Question: Please indicate a possible affordance area of the apple that can be used for eating
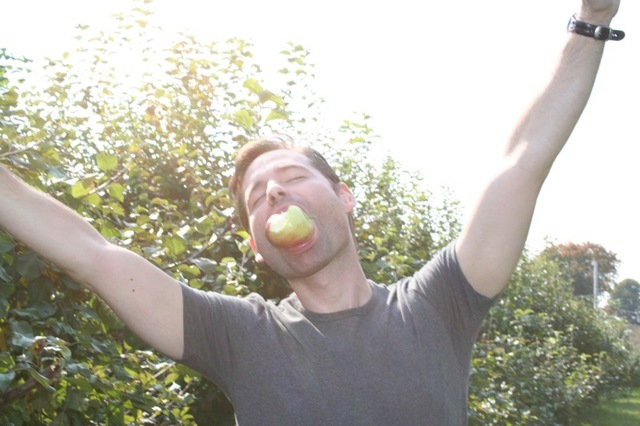
Answer: [263.5, 207, 313.5, 244]